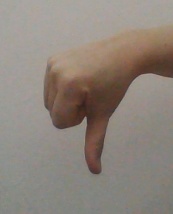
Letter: waw